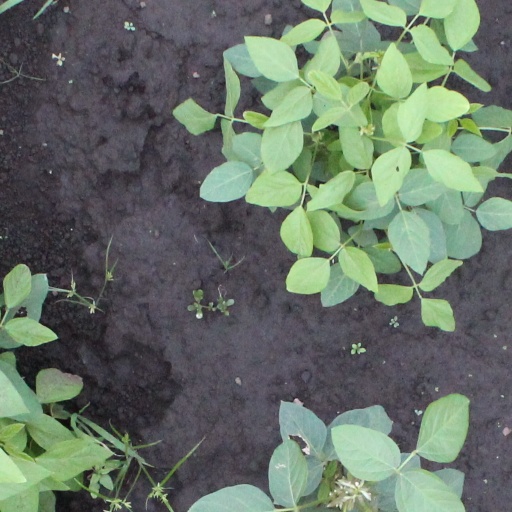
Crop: soybean